Jogesh Chandra Ghosh

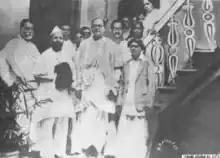
Acharya Prafulla Chandra Ray, Ashrafuddin Ahmad Chowdhury, Netaji Subhas Chandra Bose and poet Kazi Nazrul Islam at Sadhana Aushadhalaya, Gendaria, Old Dhaka, circa 1924

While at Bhagalpur, Ghosh began to take interest in Ayurveda. In 1914, he founded an Ayurvedic drugstore named Sadhana Aushadhalaya in Dhaka. The Ayurvedic medicine of Sadhana Aushadhalaya became popular and branches were opened in Bengal and other parts of British India. It also had distributing agencies in China, North America and Africa.